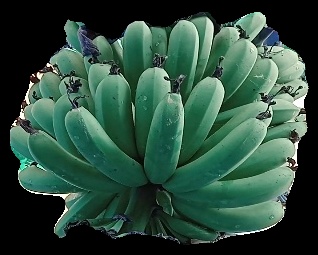
Variety: pachbale
Grade: grade1